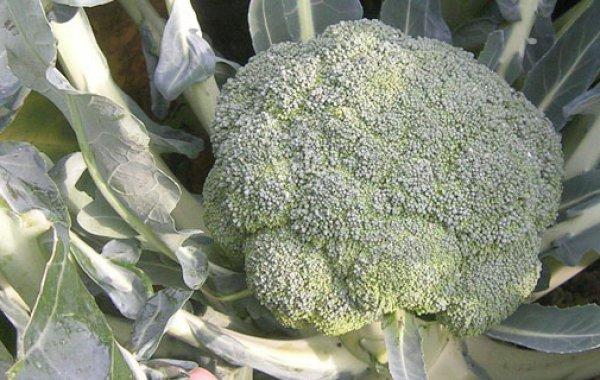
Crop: unknown
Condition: broccoli